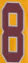
Number: 8